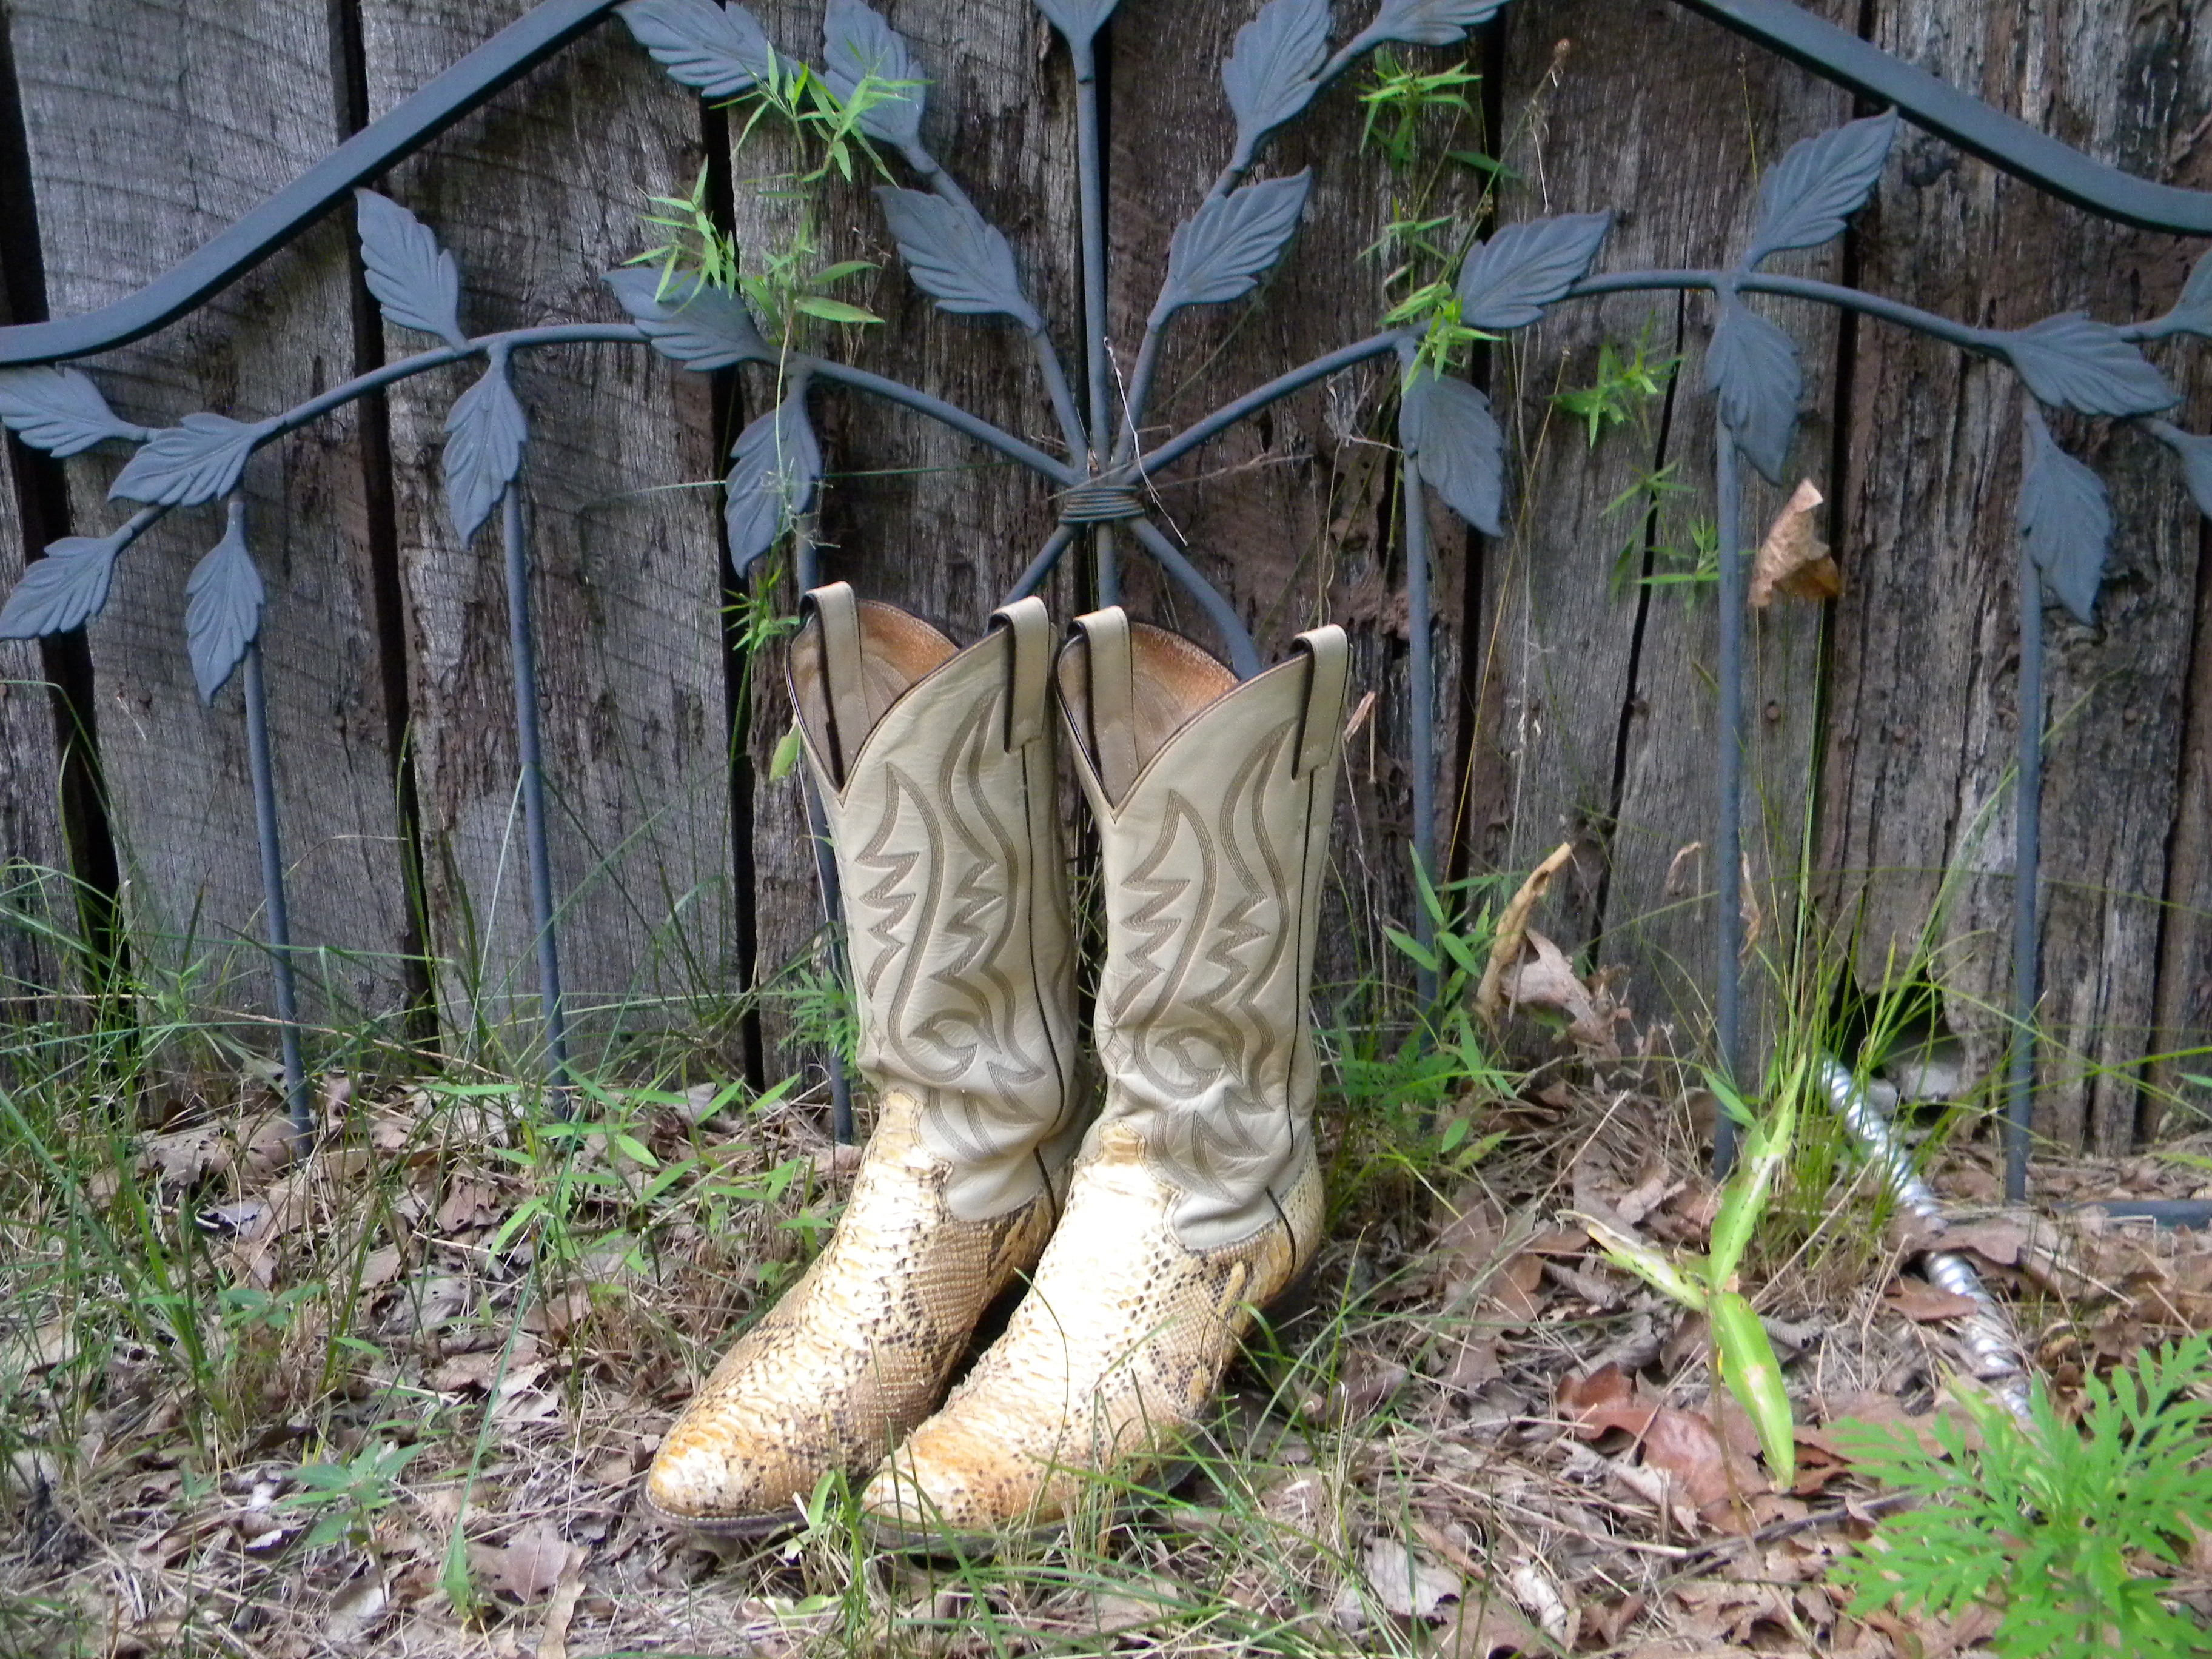
tree, forest, shoe, leather, flower, trunk, country, wildlife, boot, jungle, fashion, garden, shoes, boots, rainforest, footwear, cowboy, skin, western, woodland, habitat, snake skin, cowboy boots, natural environment, woody plant